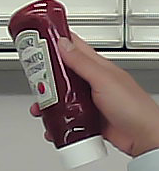
Product: heinz_ketchup